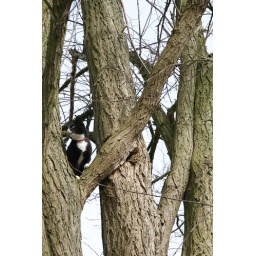
cat in tree